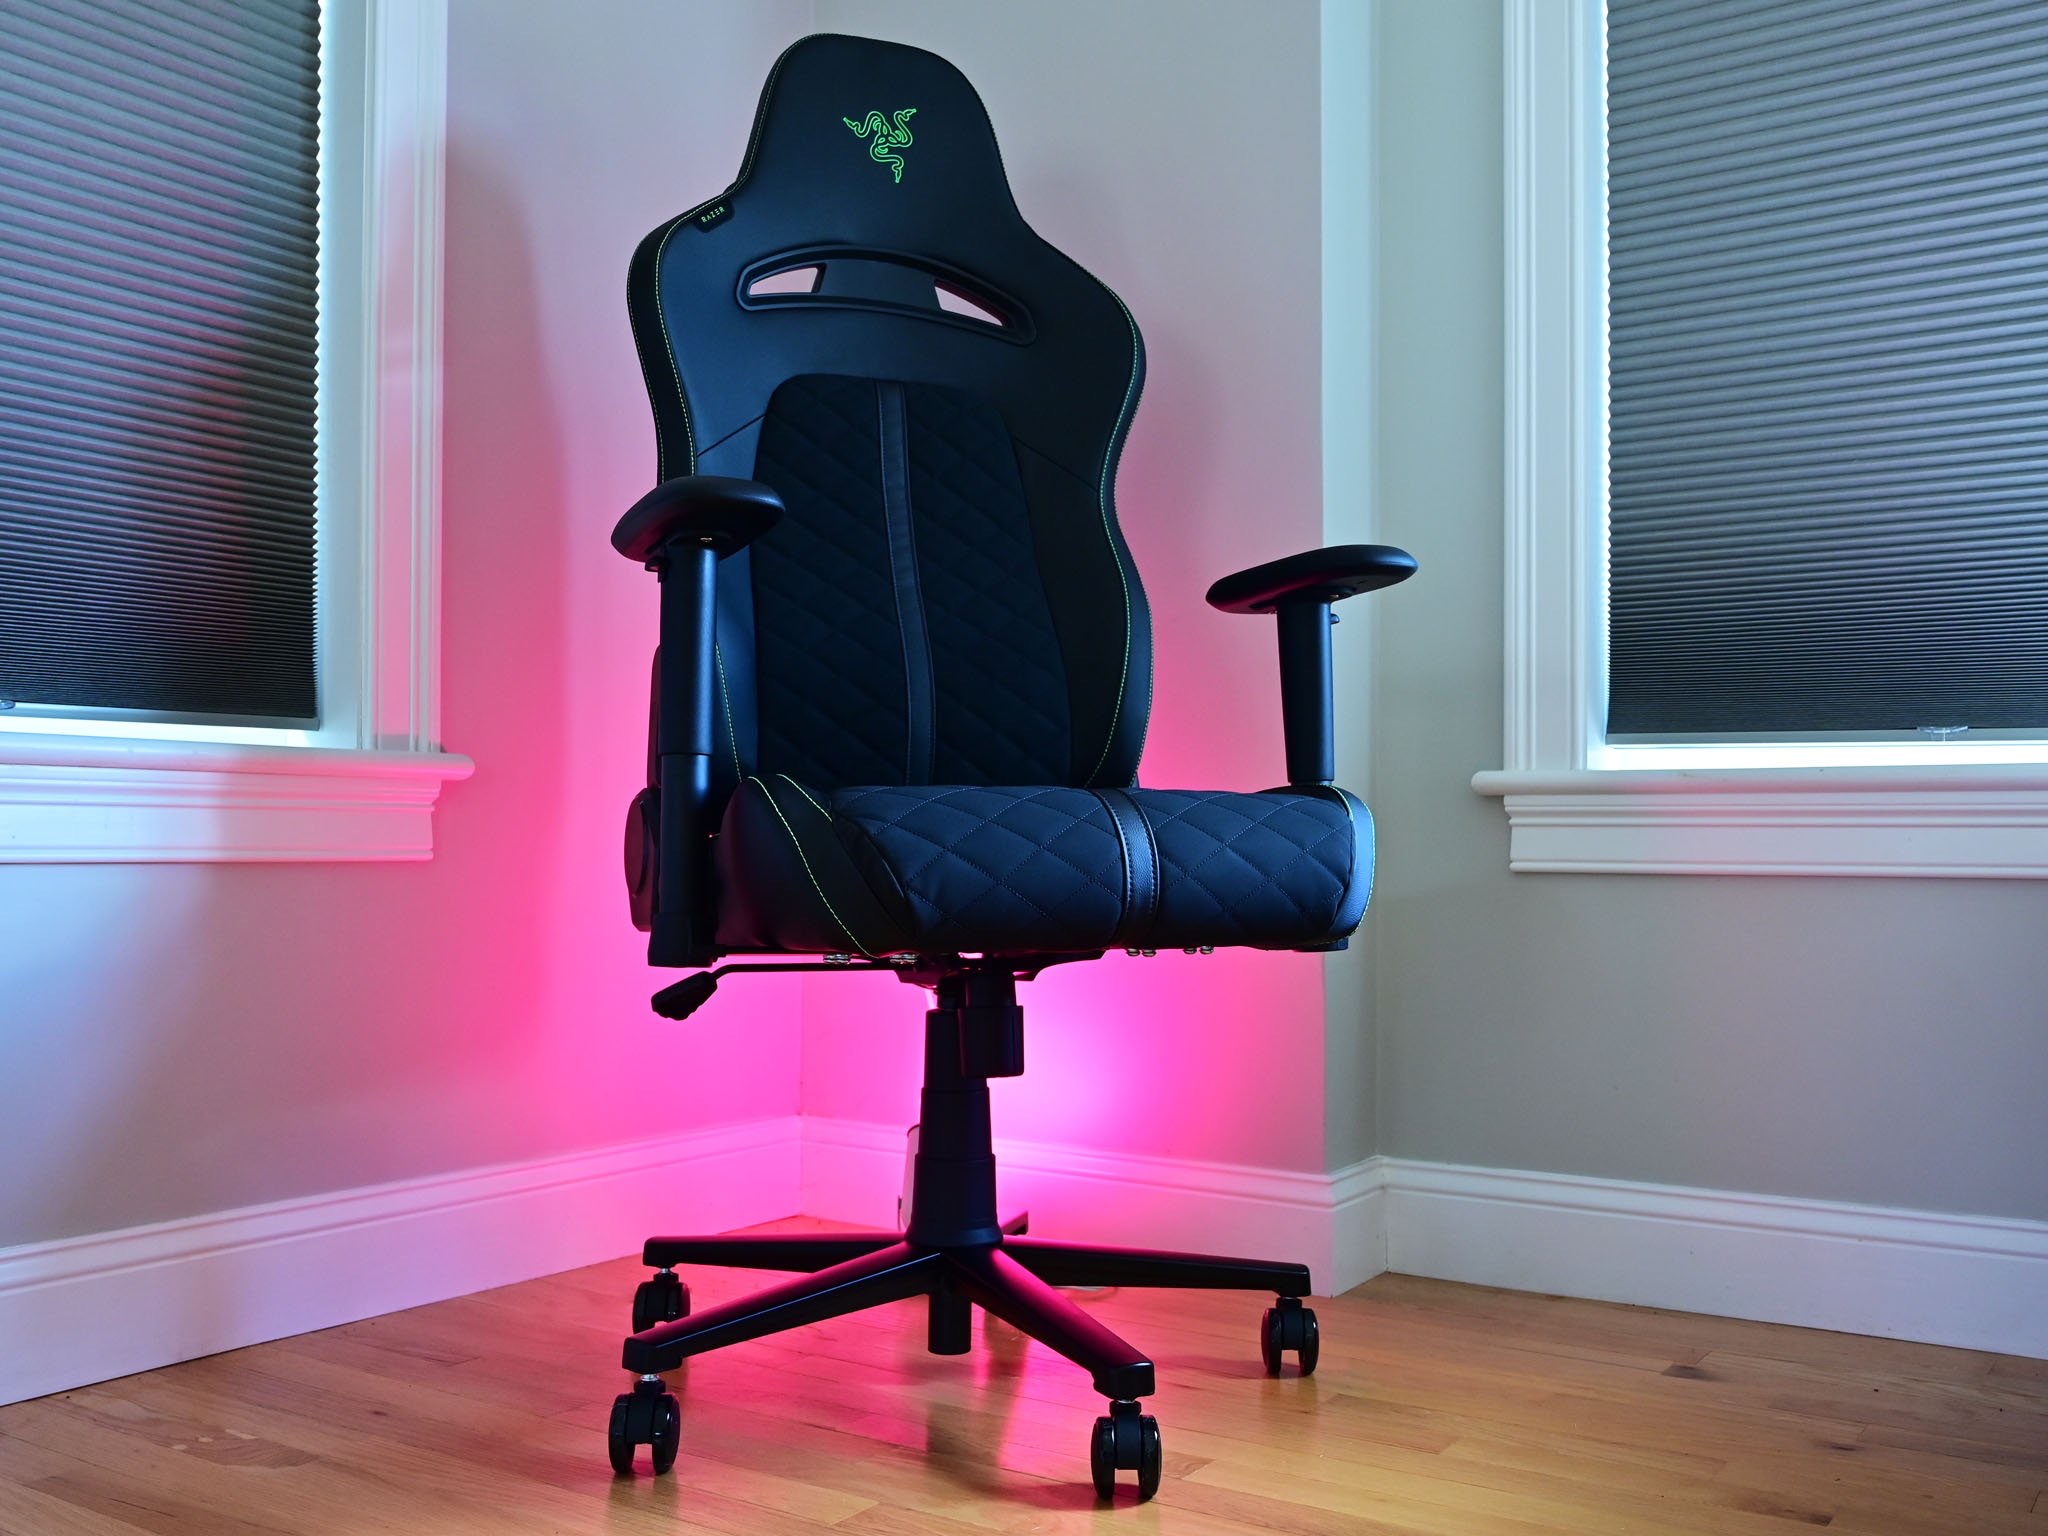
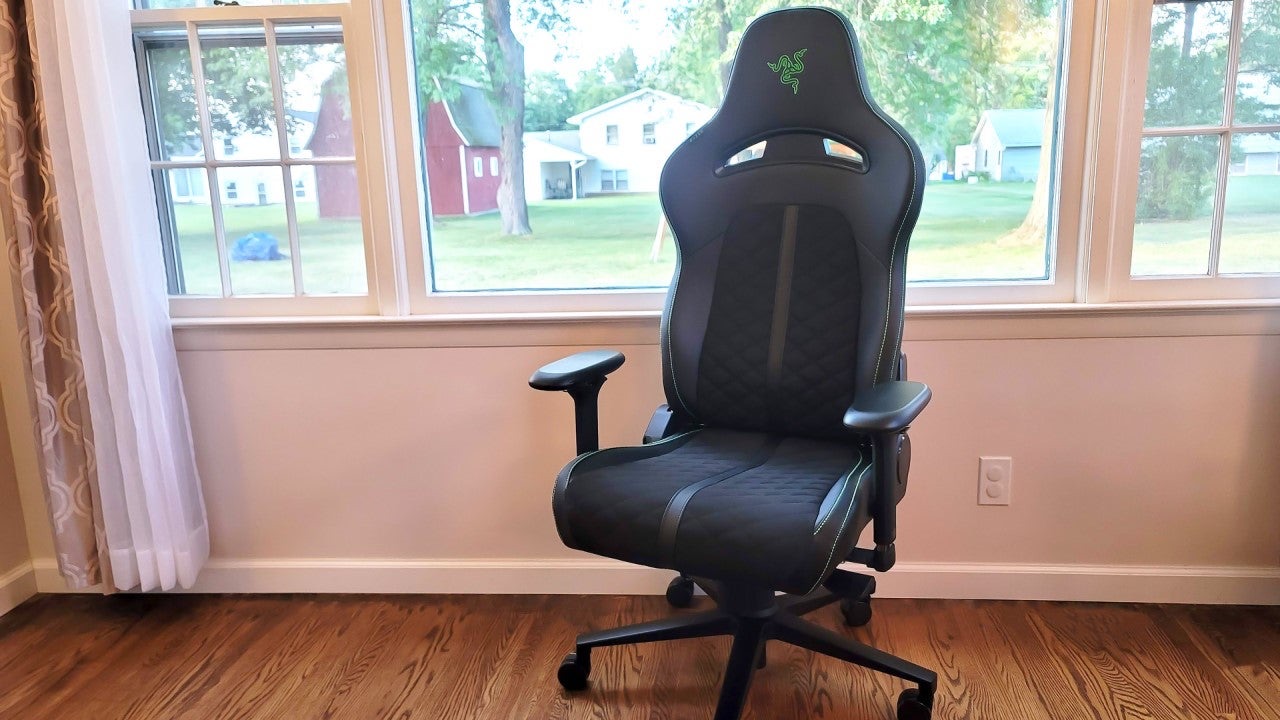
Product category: items_chair
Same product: yes